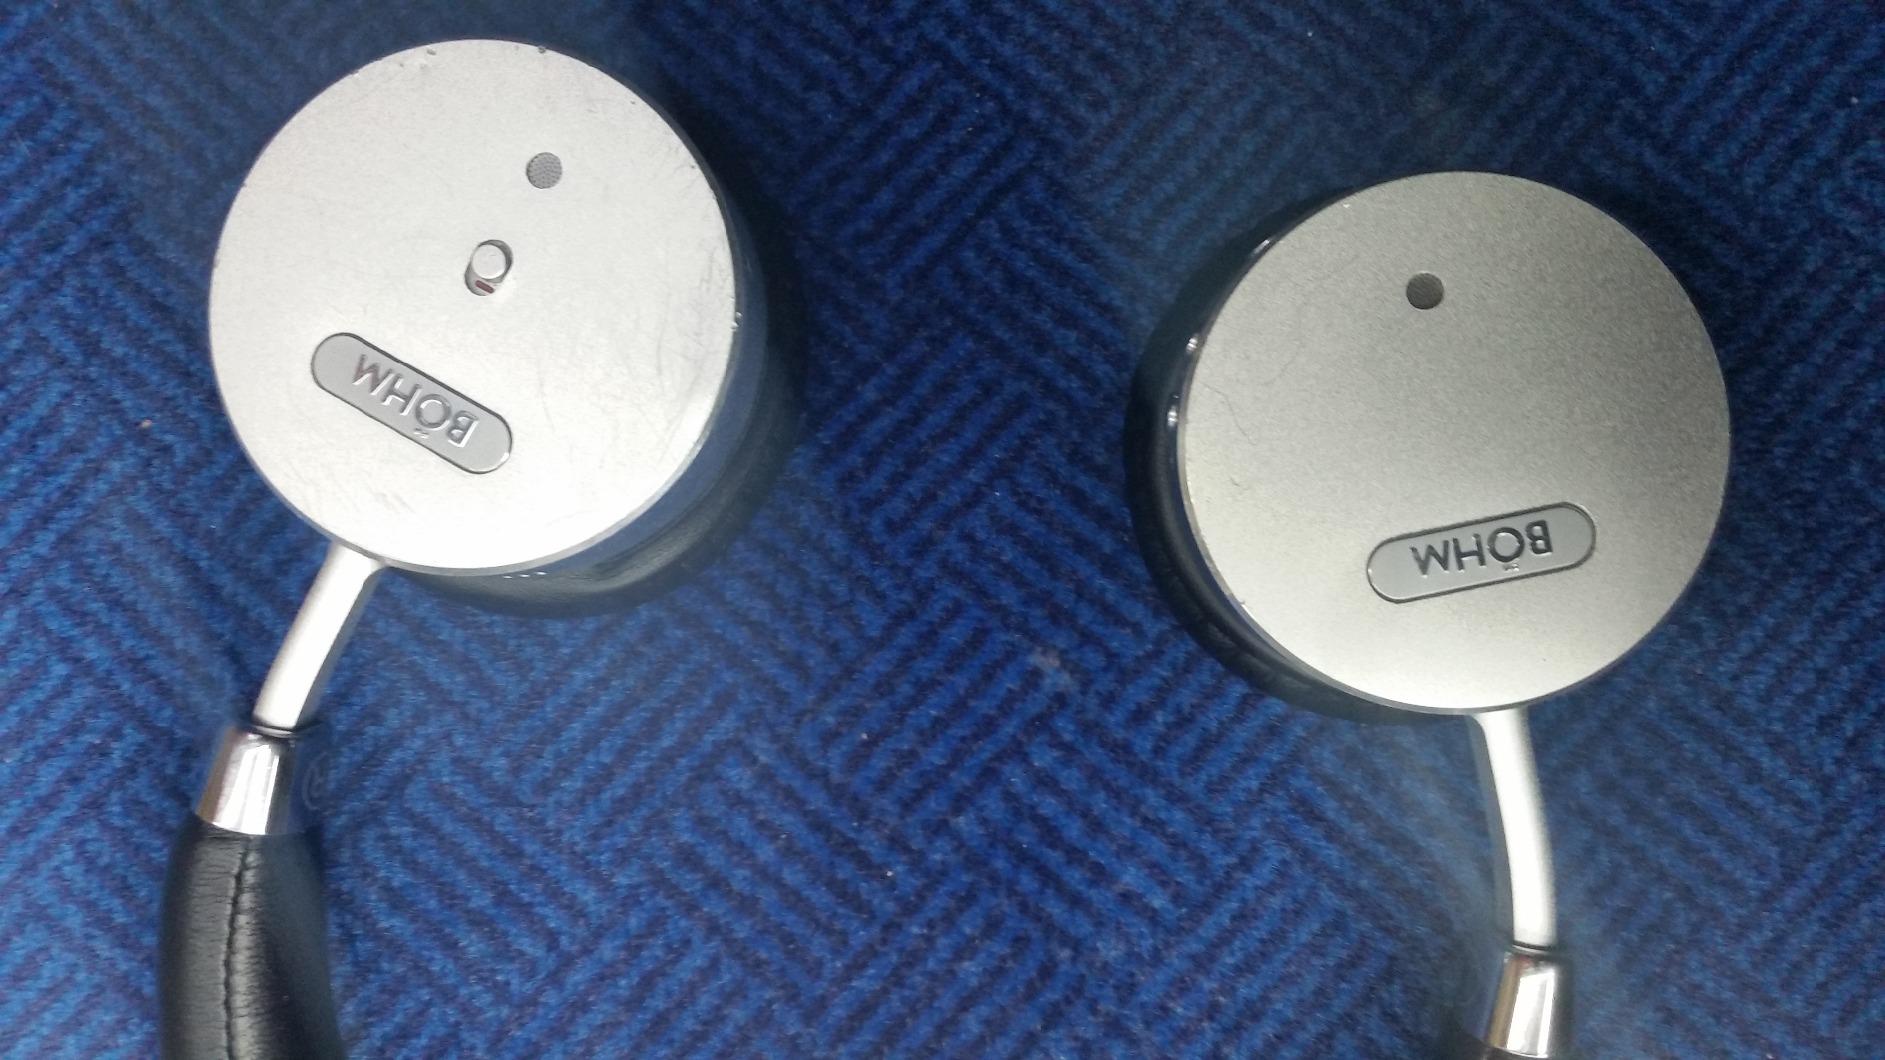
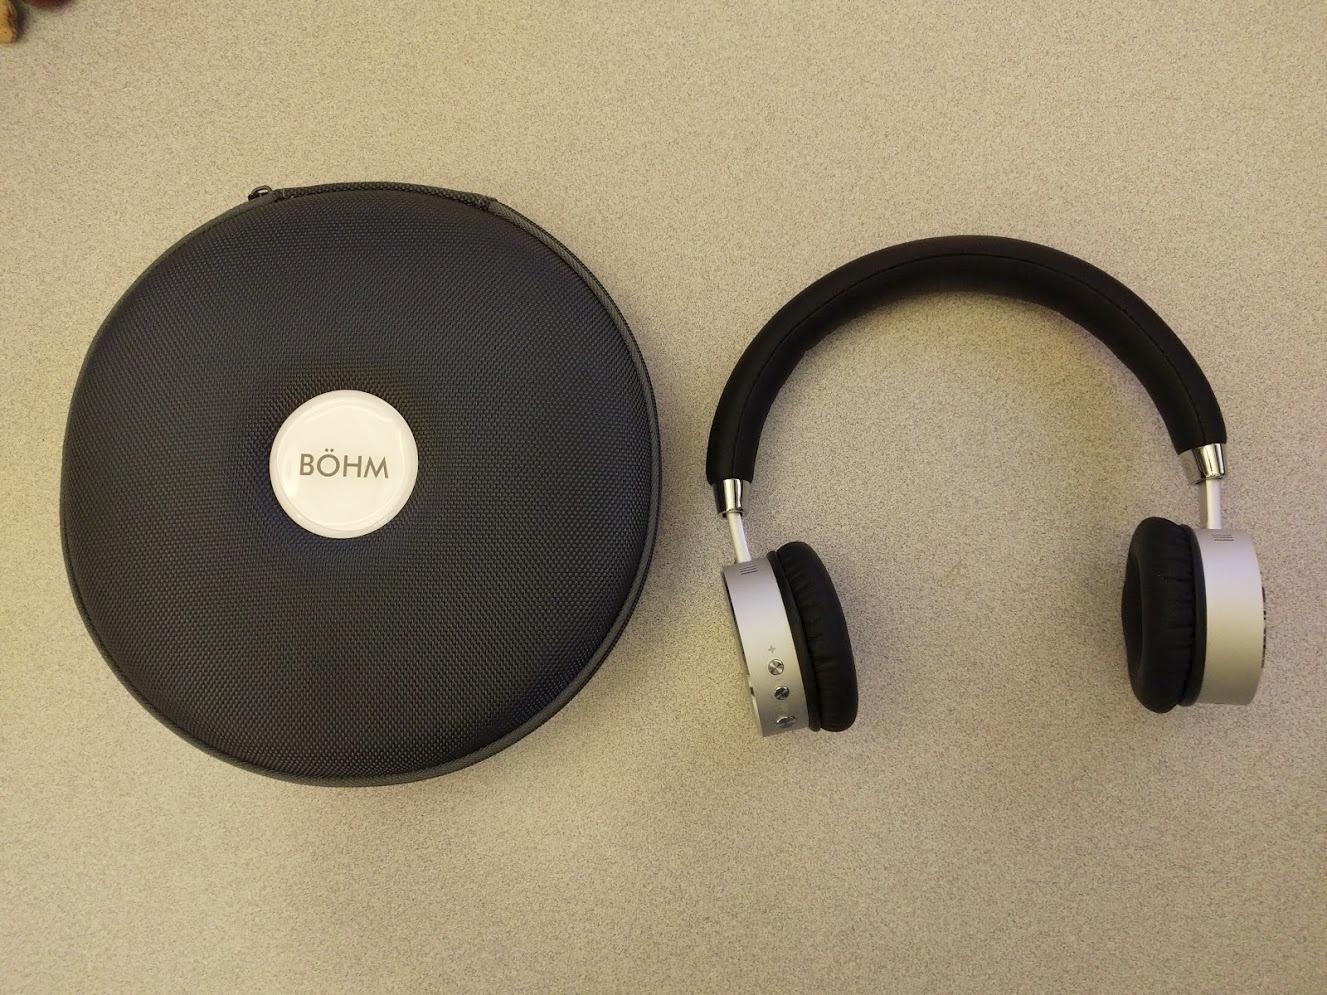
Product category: headphones
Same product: yes